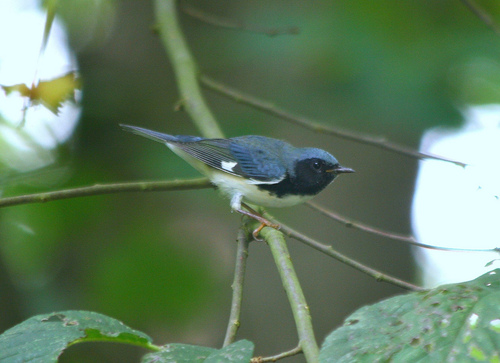
a small bird with a small, pointed bill, a black head and back, and a white belly and breast, with a white stripe on its wing.
this is a bird with a white belly, black back and a pointed beak.
a small sized bird that has a cream belly and black facial markingsmall white black and blue bird with medium length tarsus and medium black beaka small bird with a white side and abdomen and dark black breast.
a multicolored bird, with black cheek patch and breast, white belly, and purple crown and back.
this bird has wings that are blue and has a white bellya small bird with a white breast and blue feathers.
this bird has a black body with a white underbelly and a short black beak.
this bird has a white and blue breast and a sharp bill
Species: Black Throated Blue Warbler